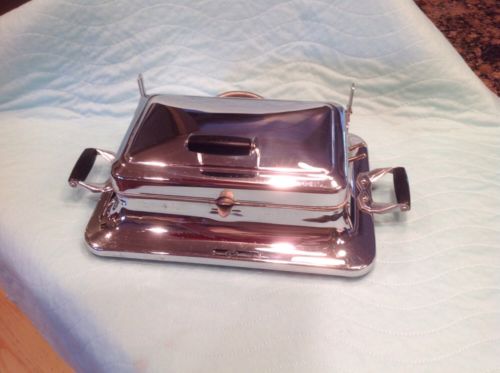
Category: toaster